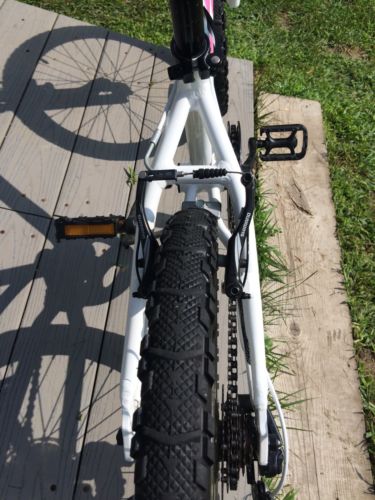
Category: bicycle